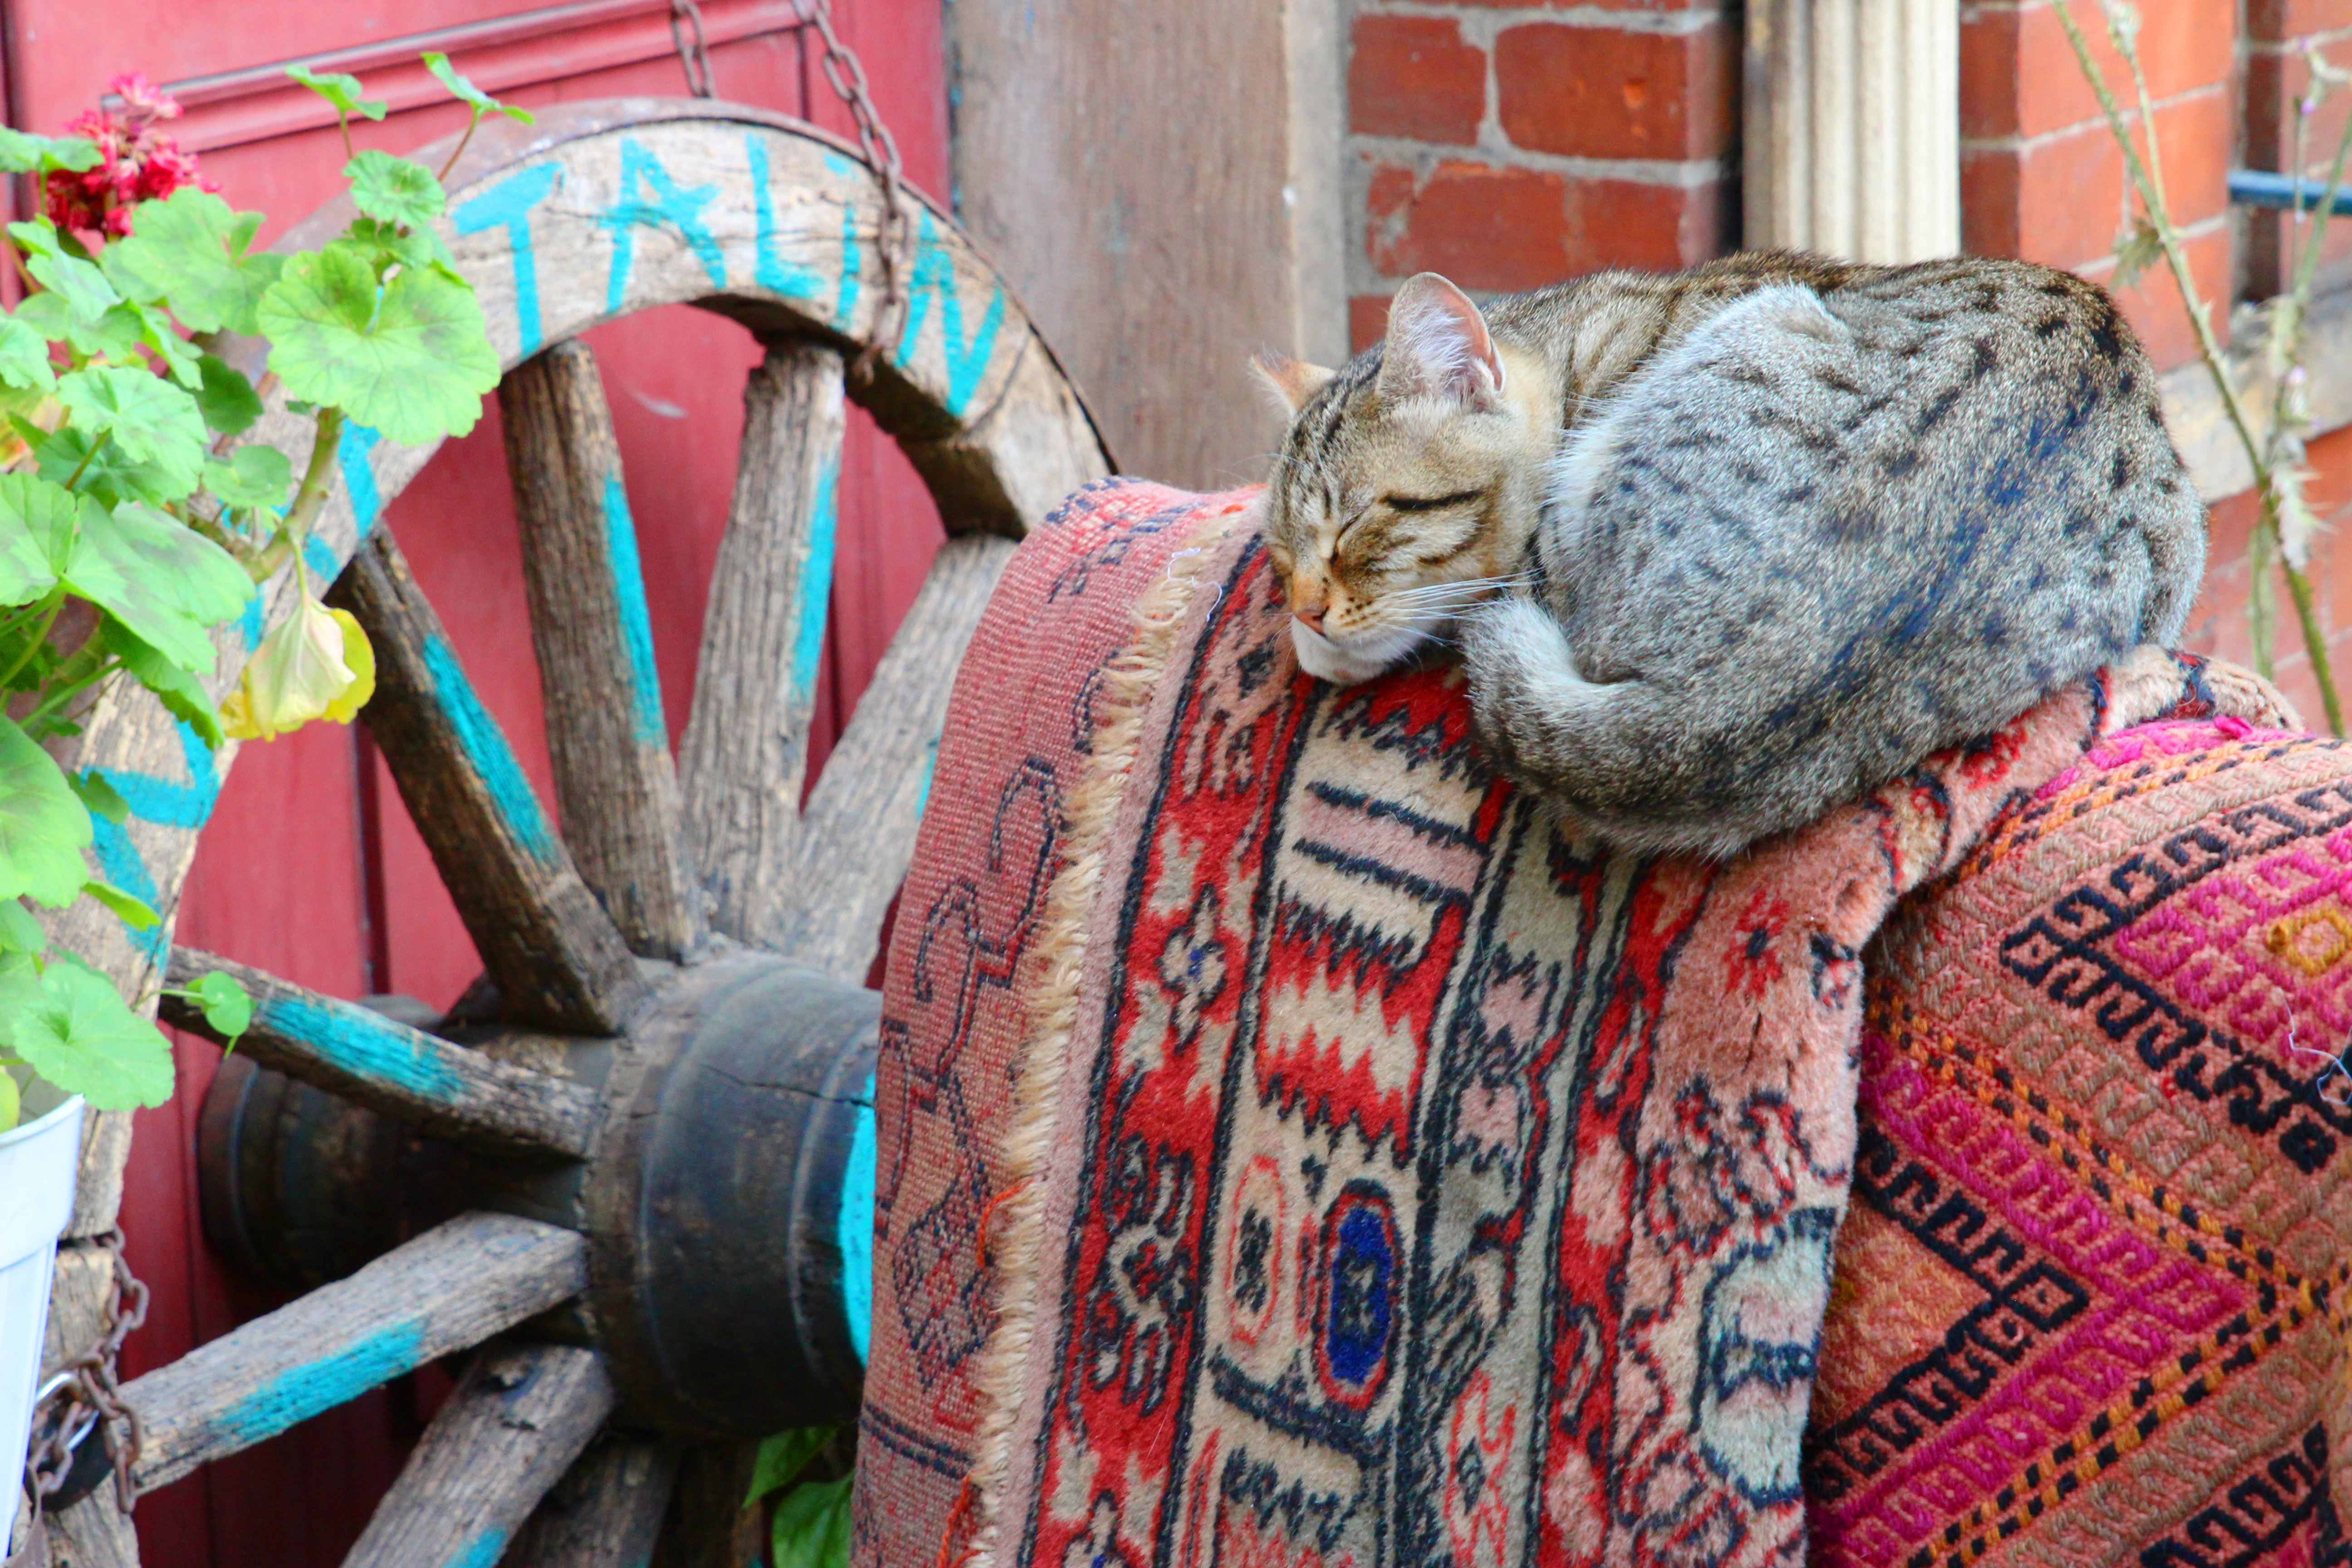
wood, wheel, cart, red, cat, color, peace, art, festival, sleep, colors, temple, carpet, tradition, east